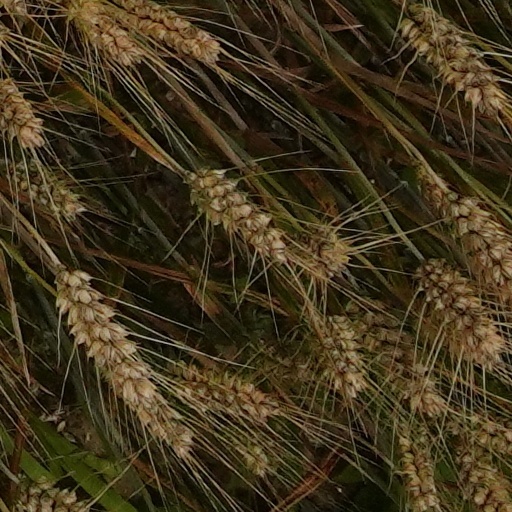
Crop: wheat